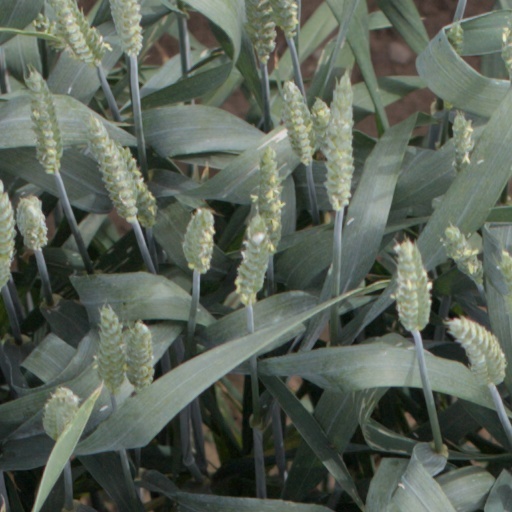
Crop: wheat